Transport in Sydney in the 2010s

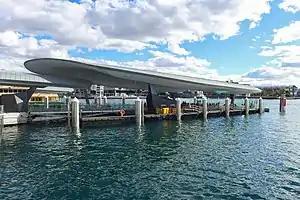
Barangaroo wharf

As the government has moved to a contestable contract model since the Unsworth report, so it has acquired a greater interest in the buses acquired to operate its routes. The government buys many of the new buses entering service in private operator fleets, and has step-in rights where a private operator loses a contract. State Transit and the private operators must buy new vehicles from approved panel suppliers. After several decades absence, double-decker buses were re-introduced to Sydney on select routes. Until 2010, each bus operator determined the livery for their vehicles. In late 2010, the NSW Government introduced a new livery for use on all new vehicles entering service on the network. The design is composed of a light blue background, a white chevron shape pointing in the direction of travel, and dark blue bumpers. In 2017 the government announced that articulated buses would be progressively phased out in favour of double-deckers.